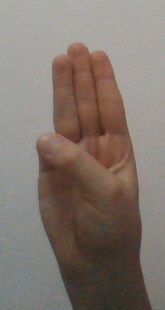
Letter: thaa